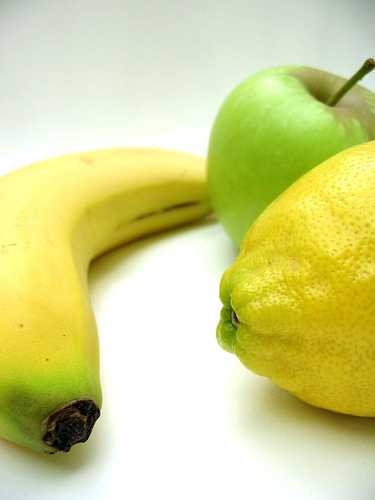
Label: Banana